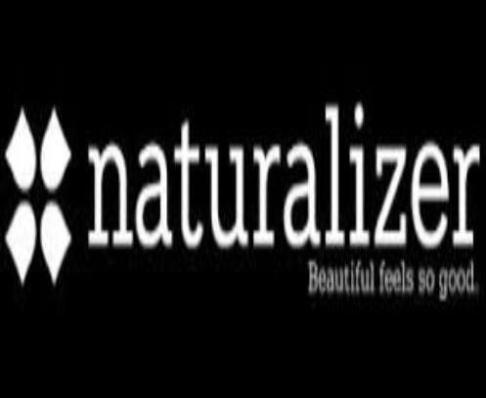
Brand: naturalizer-2
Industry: Clothes